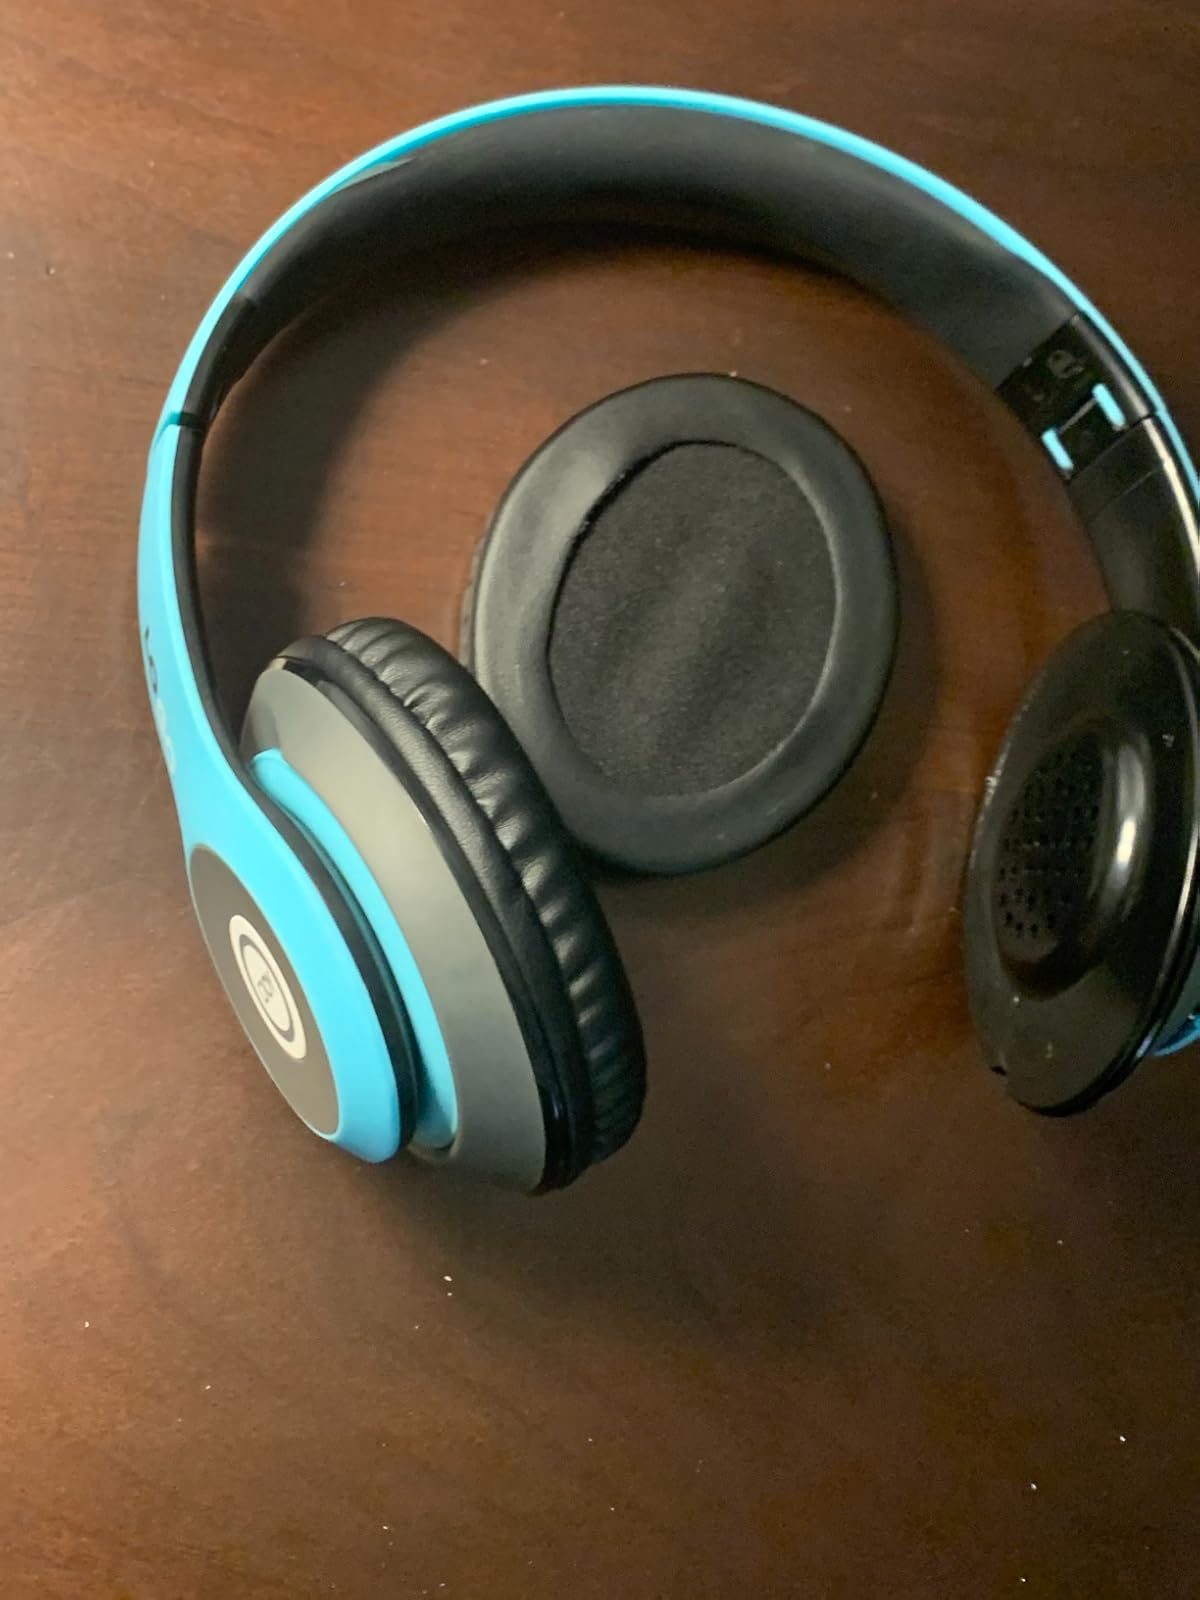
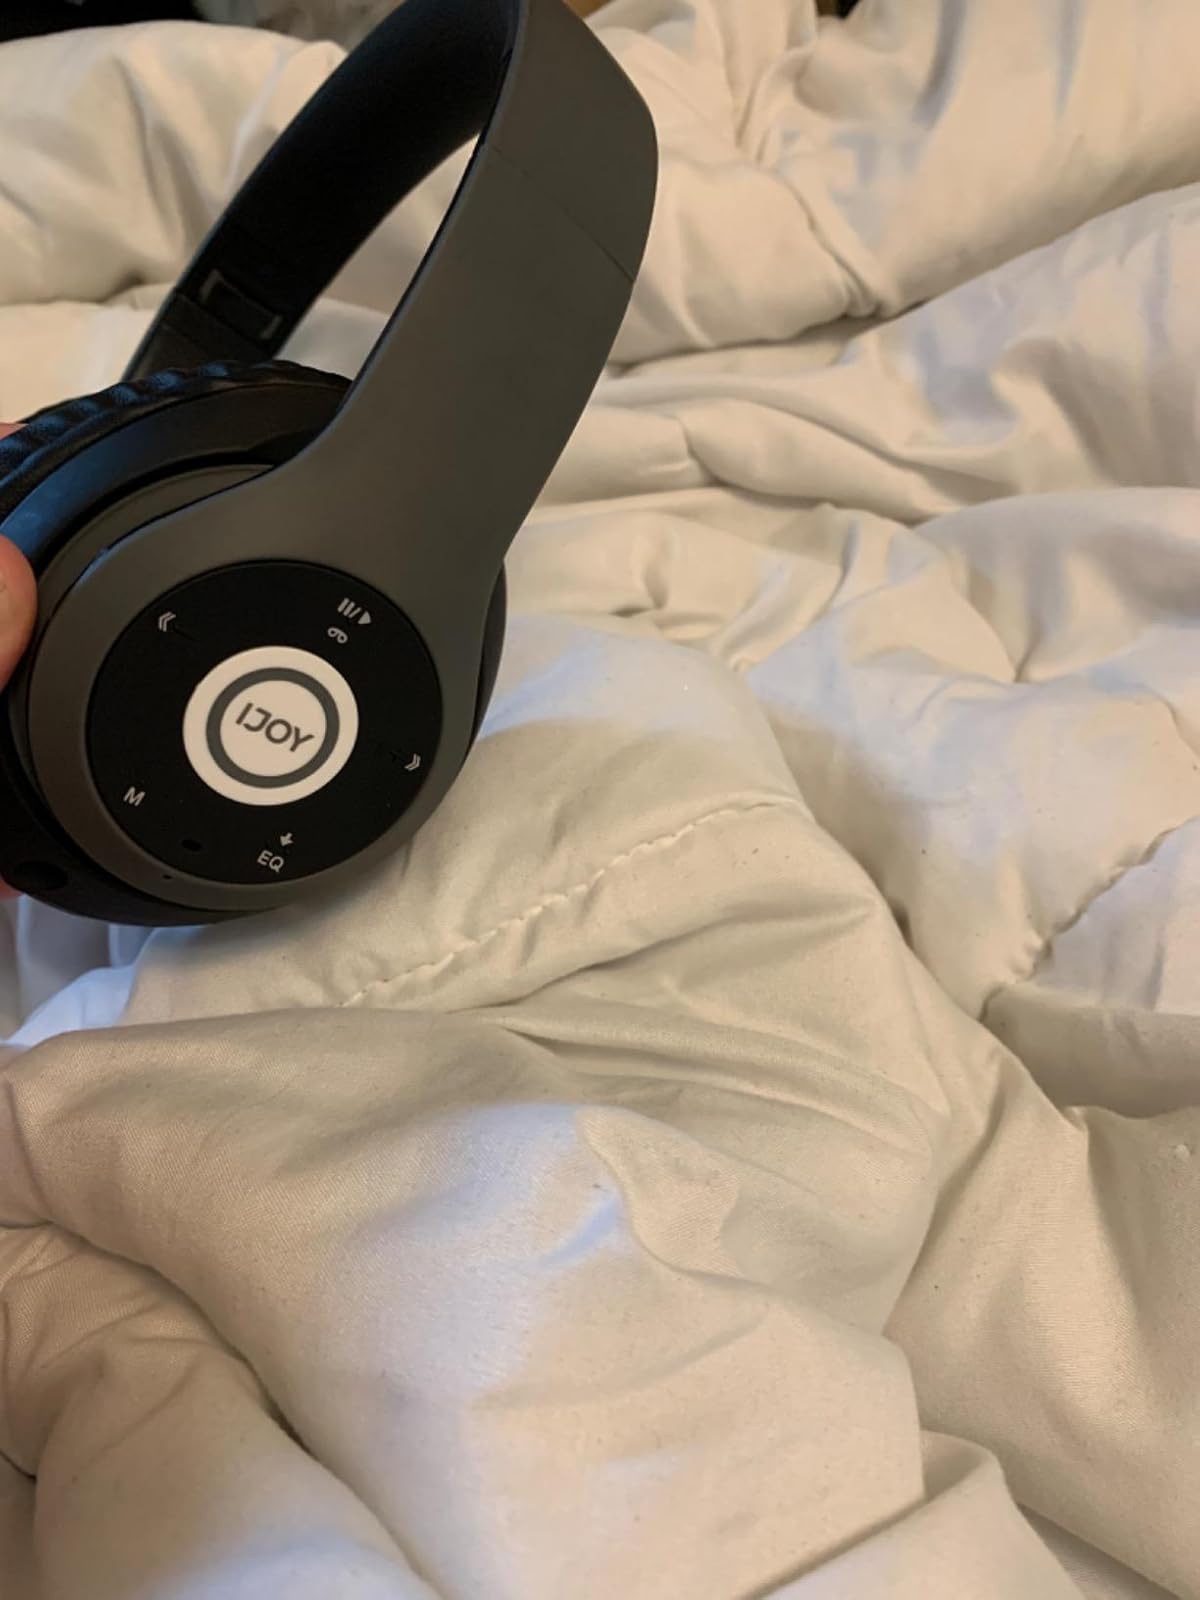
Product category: headphones
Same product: no